Constance Drexel

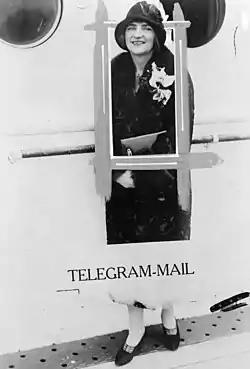
Constance Drexel (1925)

Constance Drexel (c. November 24, 1884 or c. November 28, 1894 (possible; disputed) – August 28, 1956) was a naturalized United States citizen, and groundbreaking feature writer for U.S. newspapers. She was indicted (but not tried or convicted) for treason in World War II for radio broadcasts from Berlin that extolled Nazi virtues.